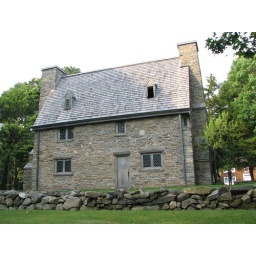
this is the oldest european built stone house standing in the US built in 1639